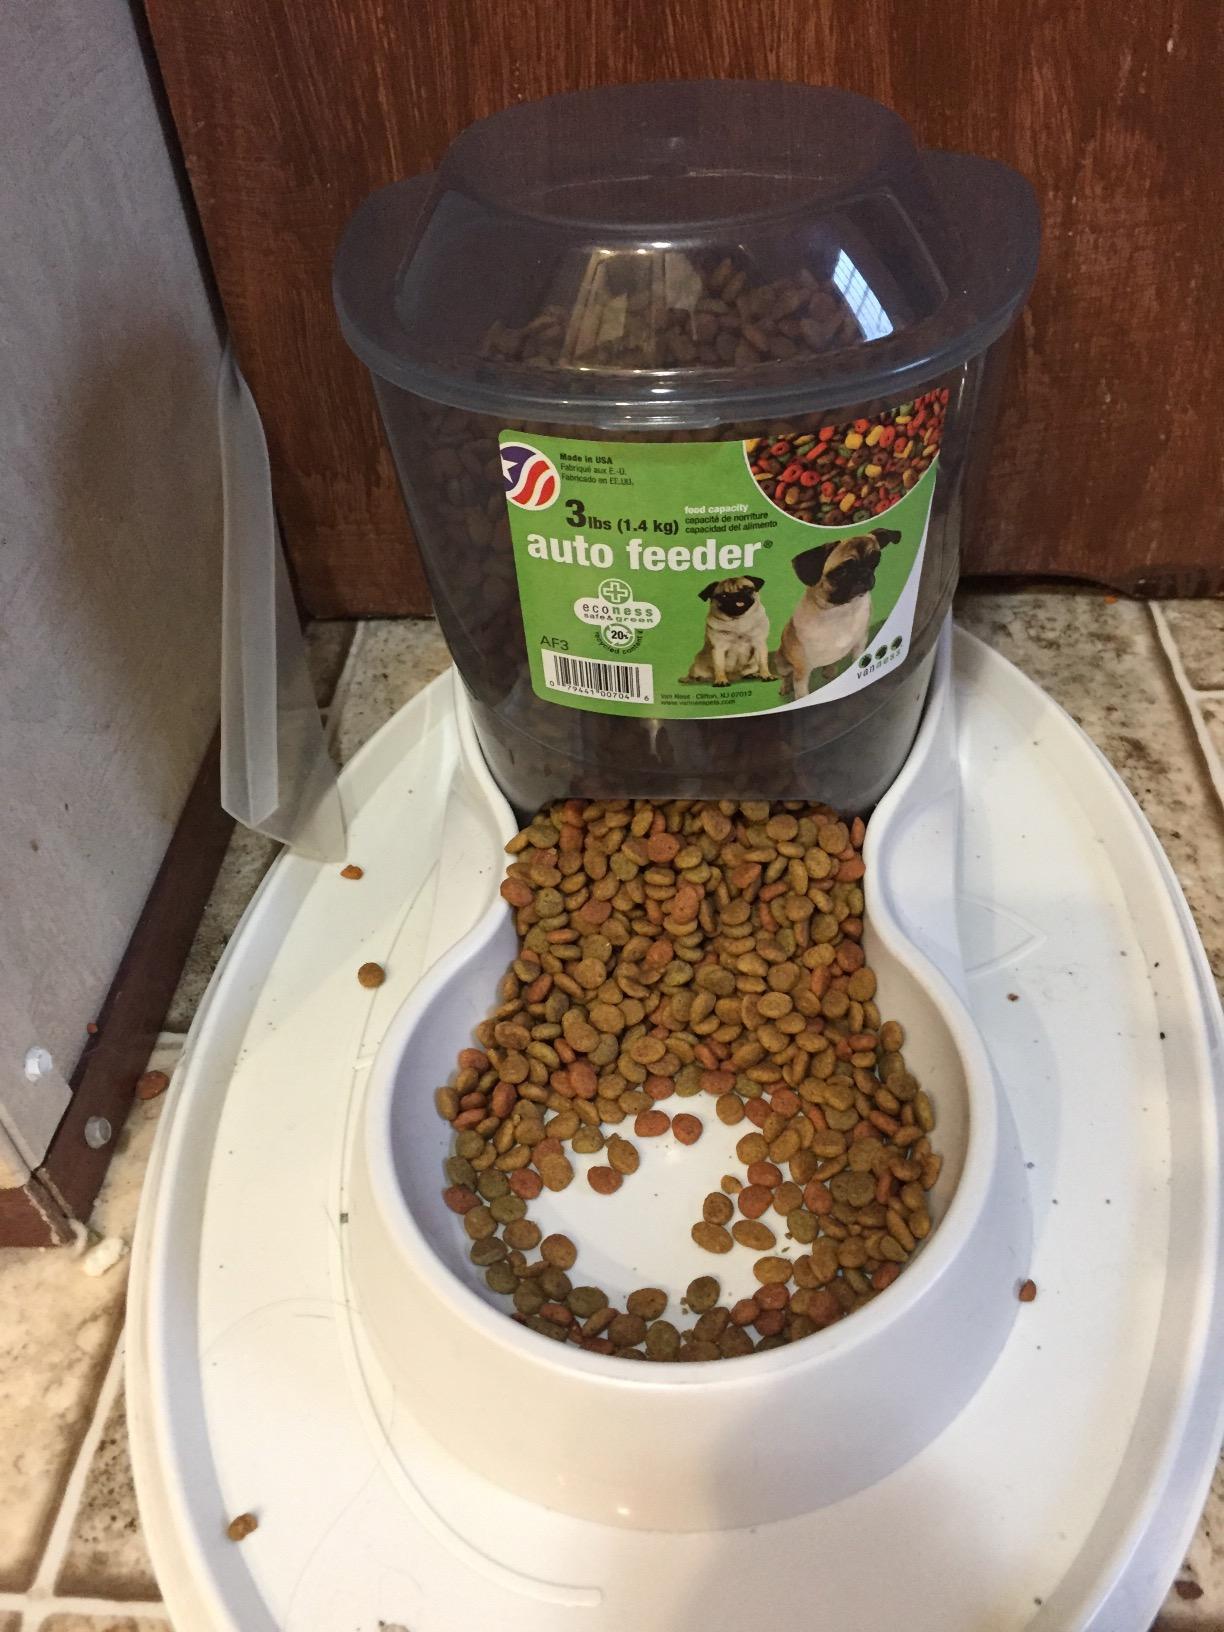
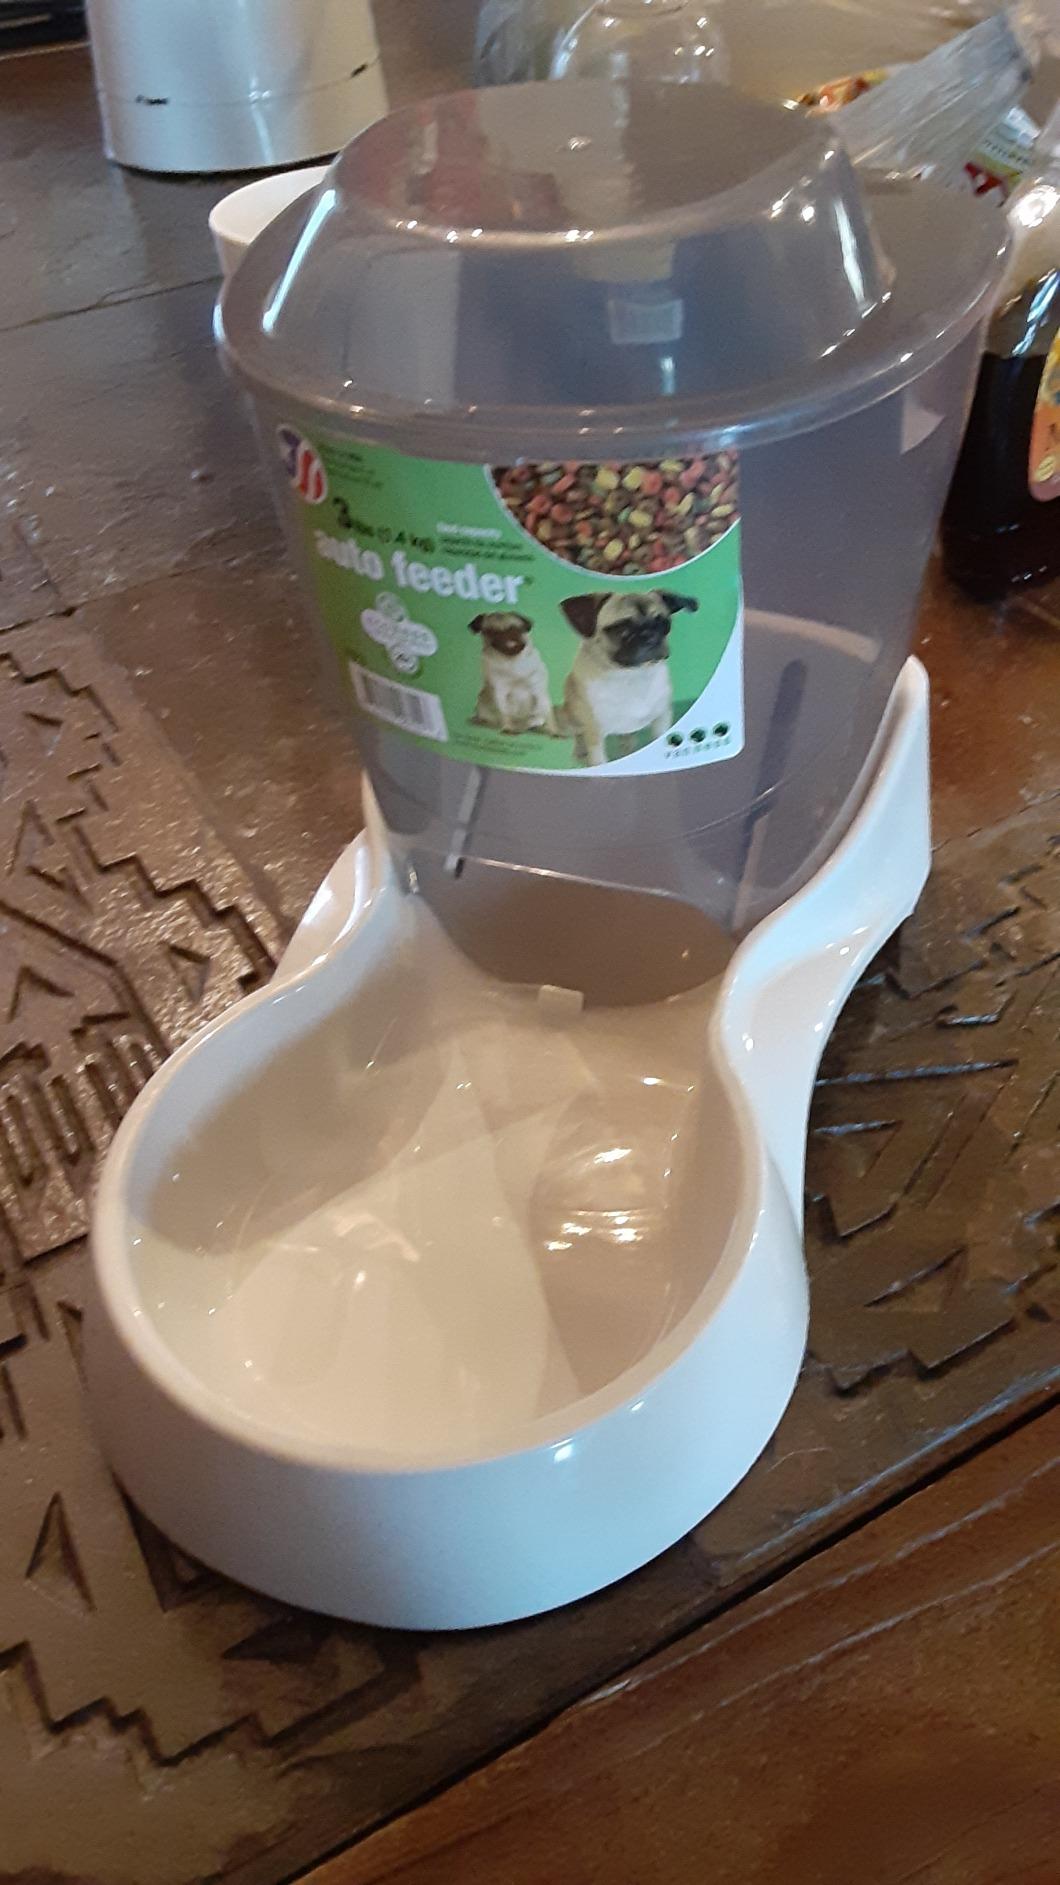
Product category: items_feeder
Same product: yes